Eastern question

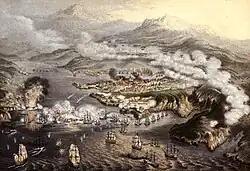
The eleven-month siege of a Russian naval base at Sevastopol

Emperor Nicholas of Russia dispatched Prince Menshikov on a special mission to the Porte. By previous treaties, the Sultan was committed "to protect the Christian religion and its Churches", but Menshikov tried to negotiate a new treaty, under which Russia would be allowed to interfere whenever it deemed the Sultan's protection inadequate. At the same time, however, the British government sent Lord Stratford, who learnt of Menshikov's demands upon arriving. Through skillful diplomacy, Lord Stratford convinced the Sultan to reject the treaty, which compromised the independence of the Ottomans. Shortly after he learned of the failure of Menshikov's diplomacy, Nicholas marched into Moldavia and Wallachia (Ottoman principalities in which Russia was acknowledged as a special guardian of the Orthodox Church), with the pretext that the Sultan failed to resolve the issue of the Holy Places. Nicholas believed that the European powers would not object strongly to the annexation of a few neighbouring Ottoman provinces, especially given Russian involvement in suppressing the Revolutions of 1848.